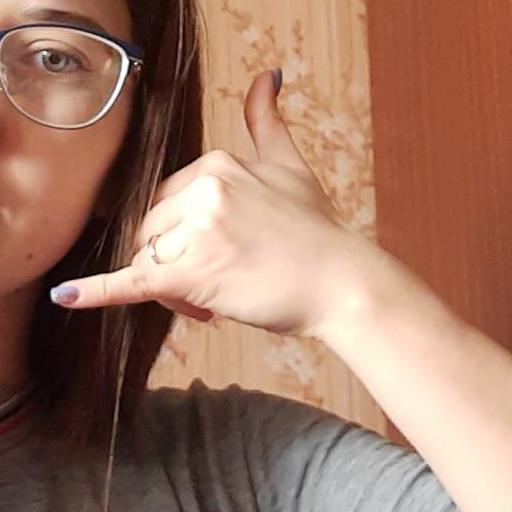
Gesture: call